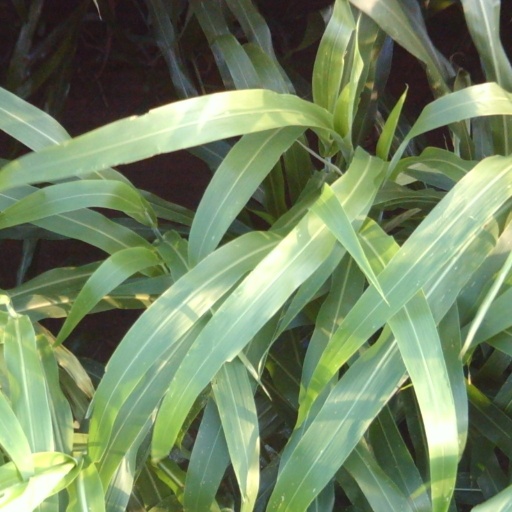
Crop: sorghum